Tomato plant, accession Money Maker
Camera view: tilt-top (135 deg); turntable rotation: 210 degrees
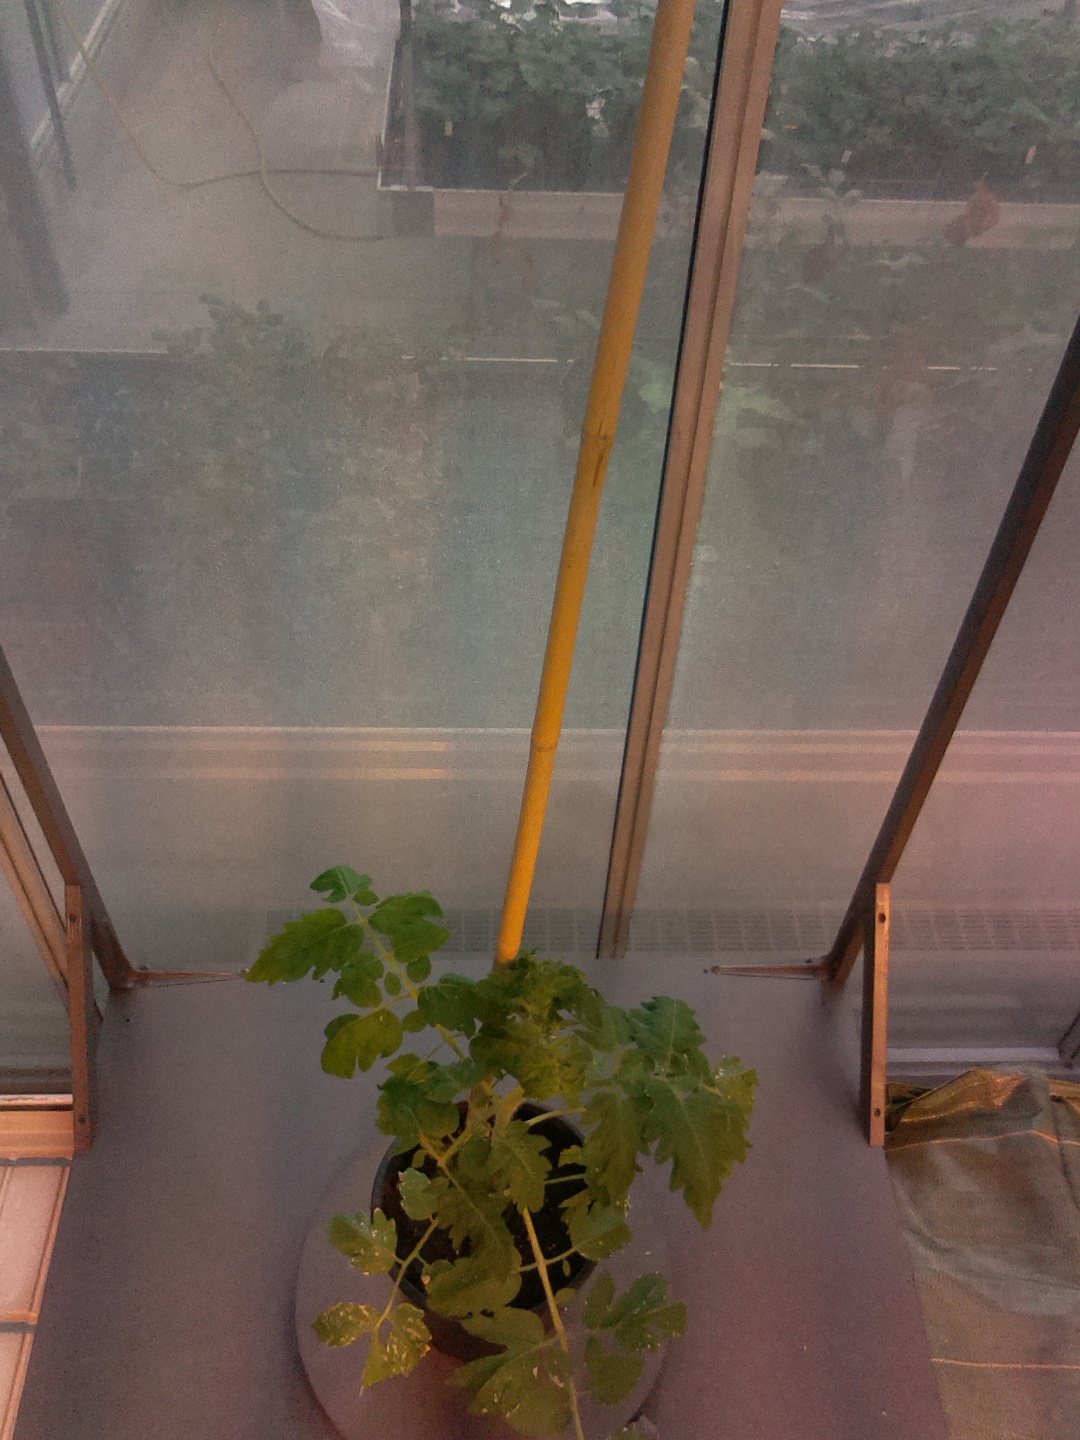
BBCH growth stage 14: 8 of true leaves visible